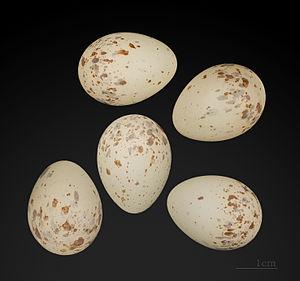
La Pie-grièche à tête rousse est une espèce de passereau de la famille des Laniidae. C'est un oiseau aisément reconnaissable à son plumage contrasté.